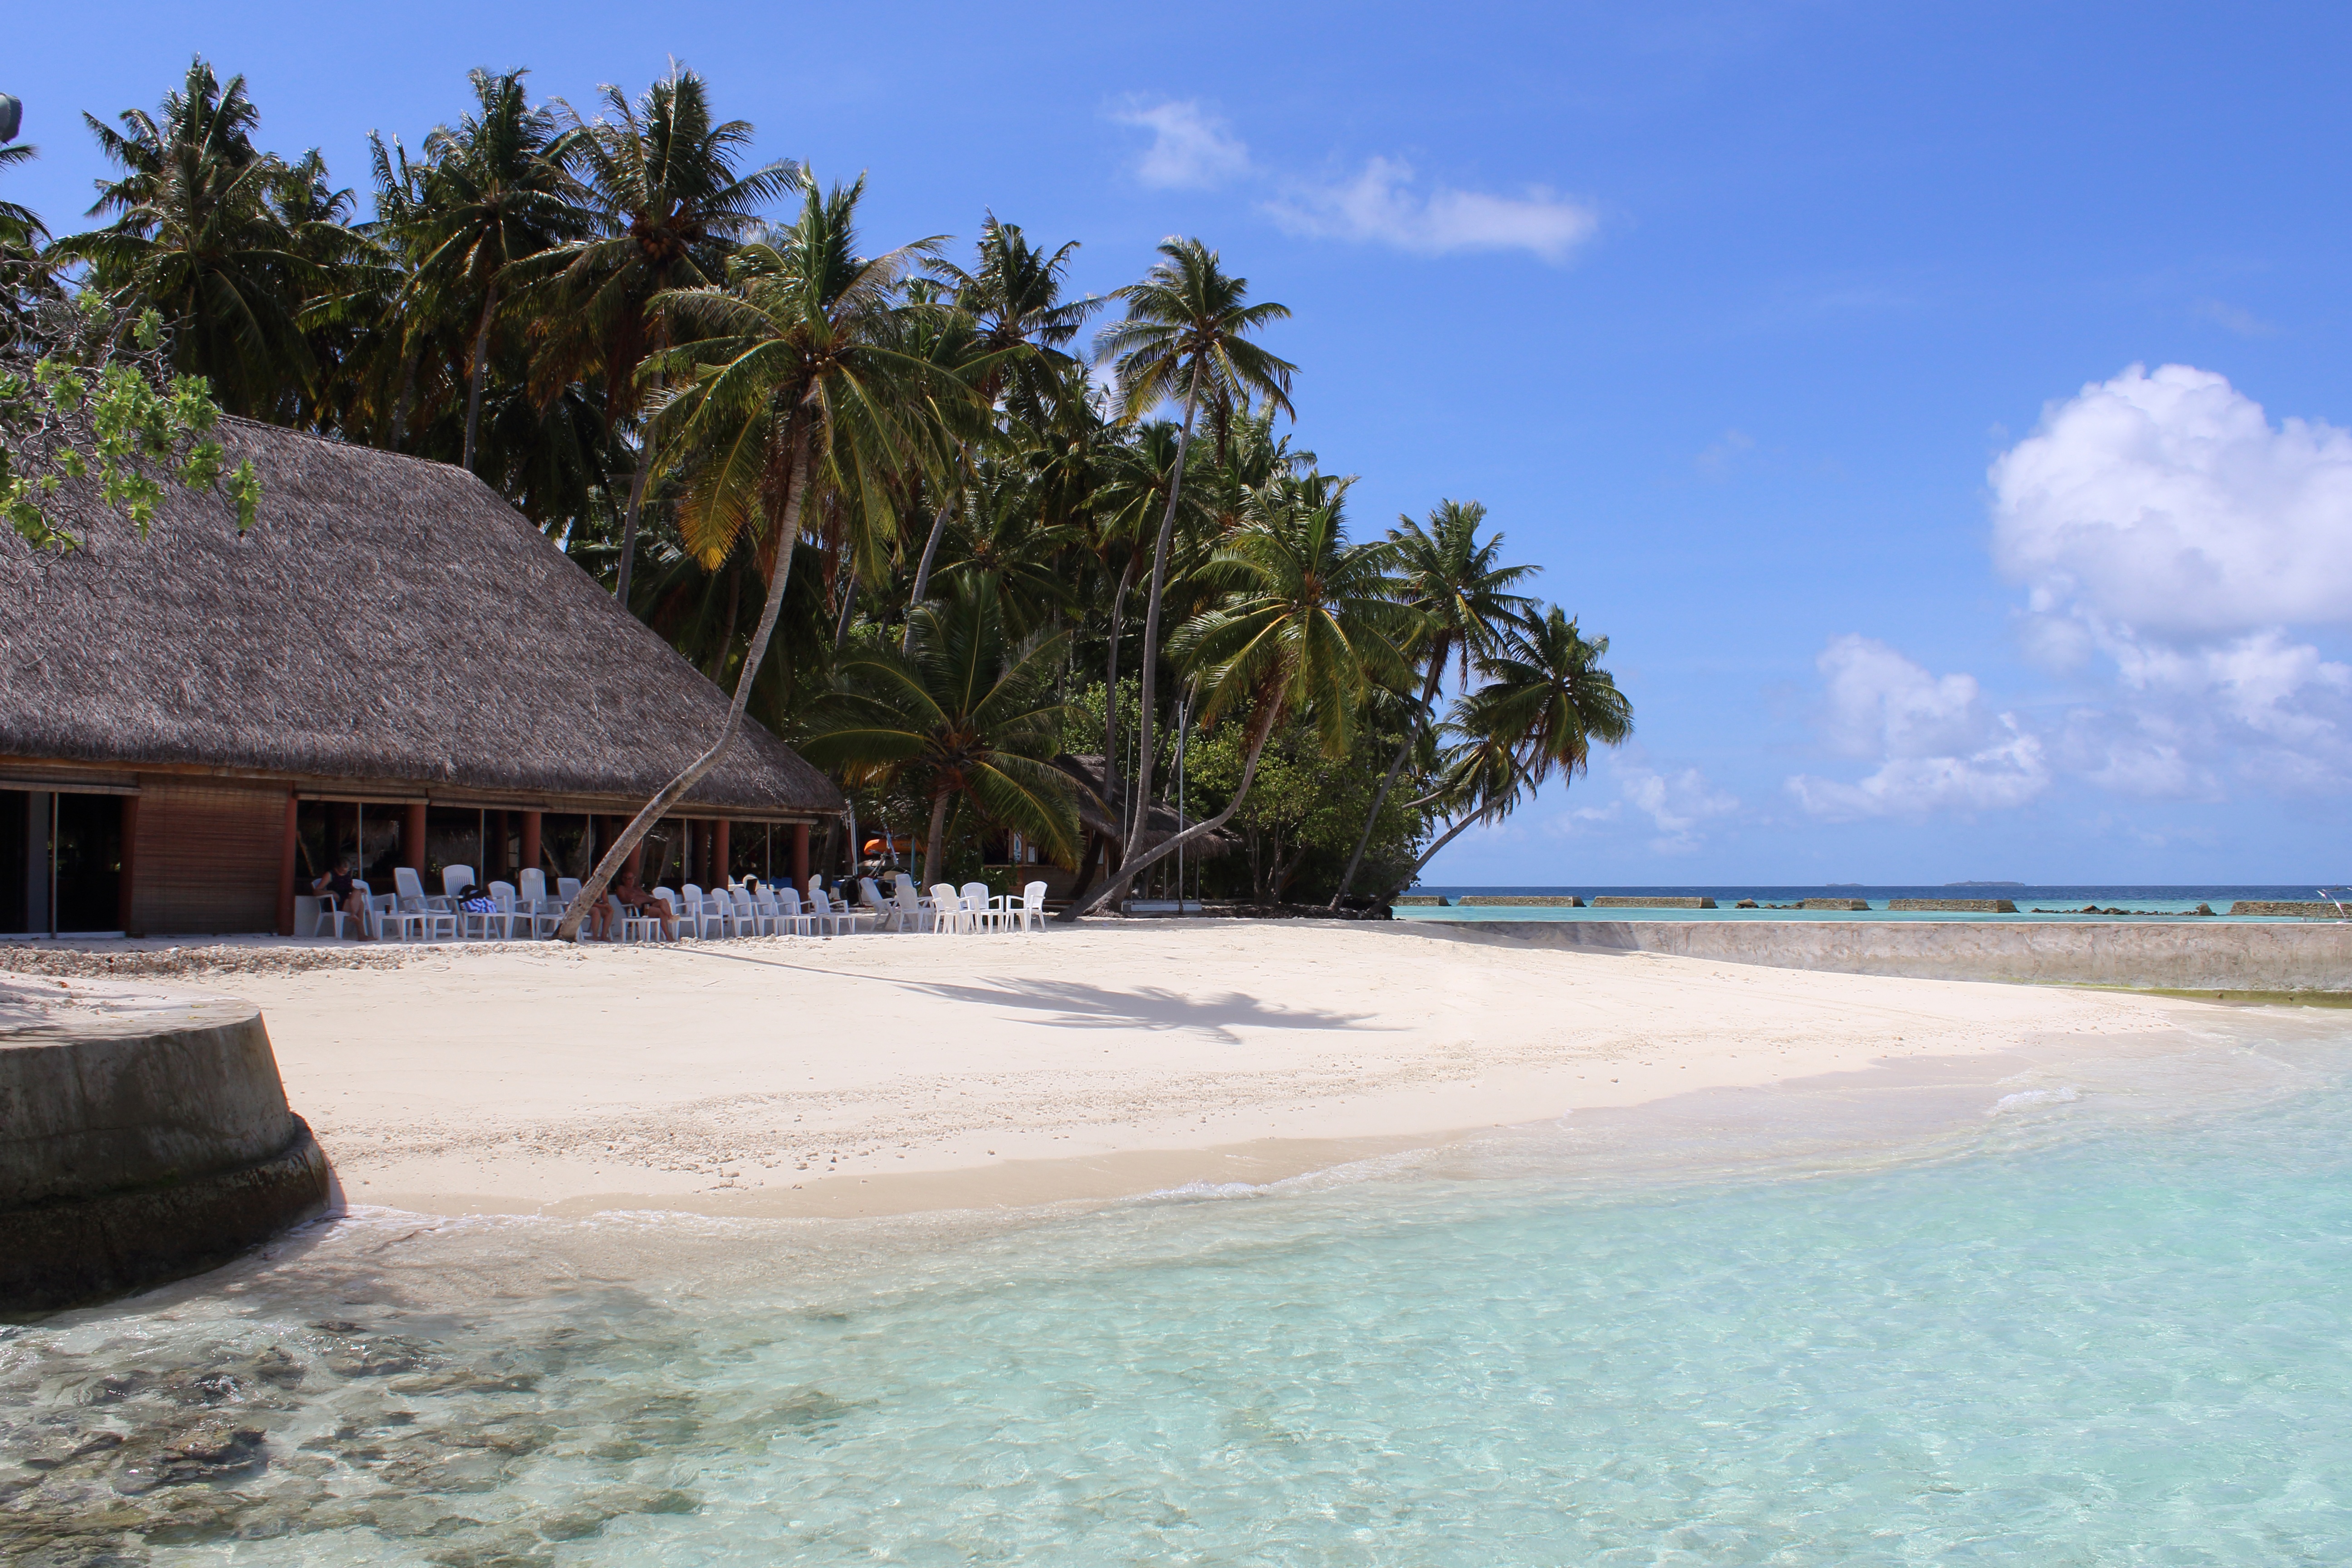
beach, sea, coast, sand, ocean, sky, shore, summer, vacation, paradise, holiday, lagoon, bay, island, blue, body of water, clouds, resort, holidays, caribbean, palm trees, tropics, maldives, beach sea, beach water